Karl Julius Beloch

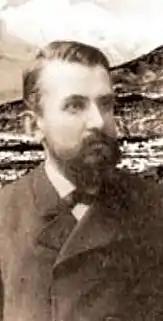

Karl Julius Beloch (21 January 1854 – 1 February 1929) was a German classical and economic historian.